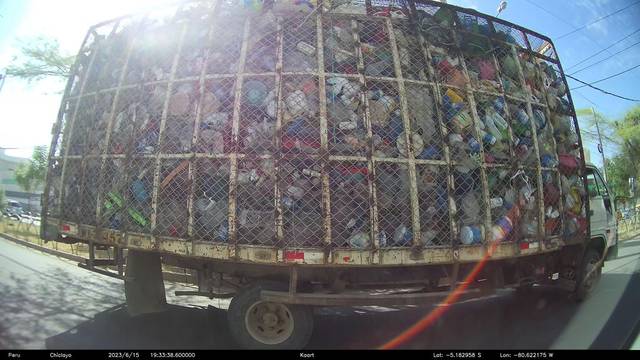
Region: Peru
Coordinates: -5.183, -80.622